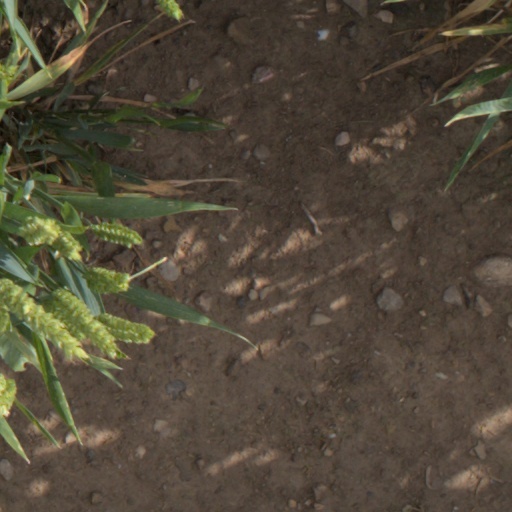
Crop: wheat